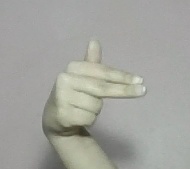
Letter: ghain